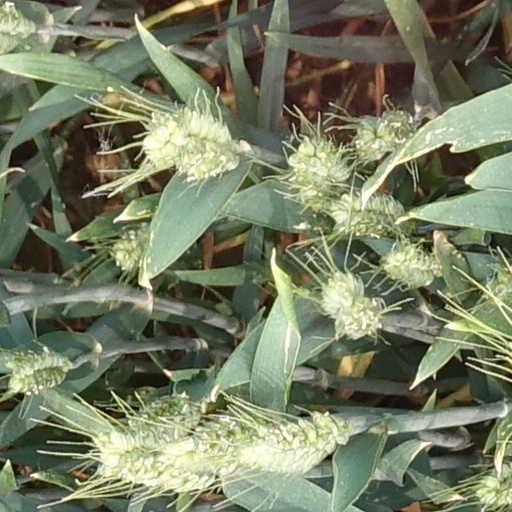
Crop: wheat